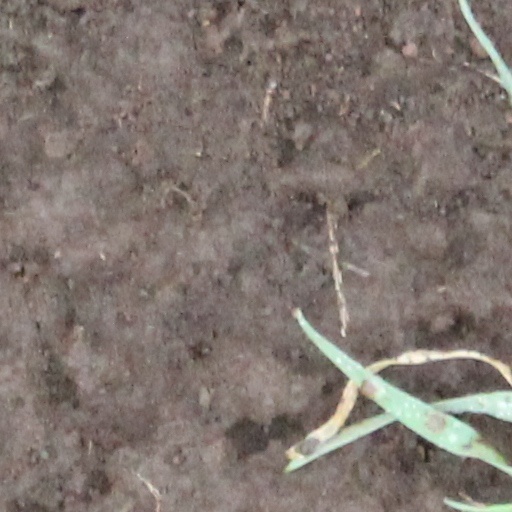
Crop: wheat